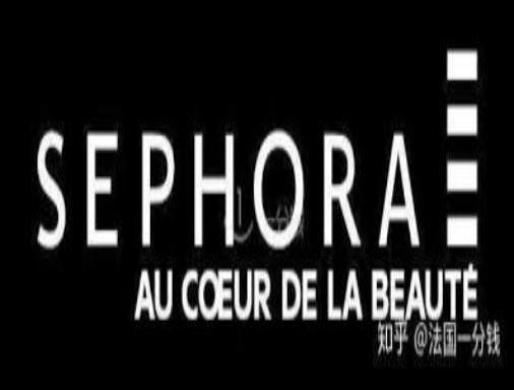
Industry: Necessities